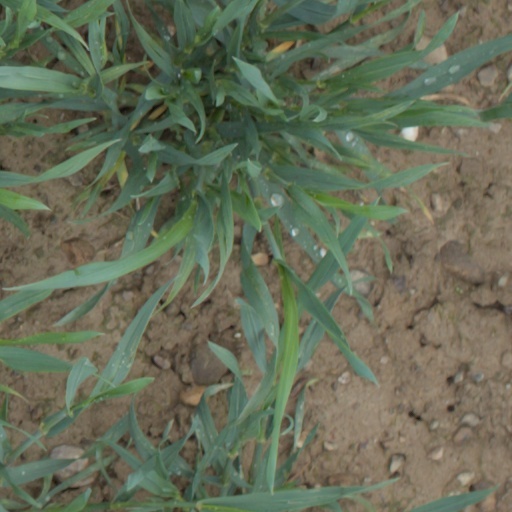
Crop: wheat